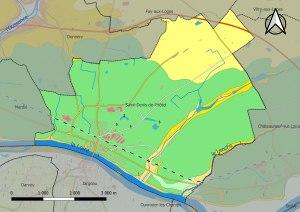
Saint-Denis-de-l'Hôtel est une commune française située dans le département du Loiret en région Centre-Val de Loire.